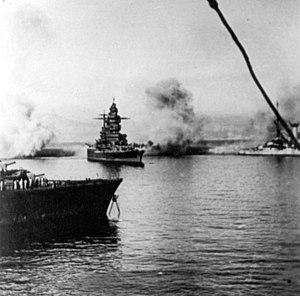
Croiseur de bataille Dunkerque, sous le feu lors de la bataille de Bataille de Mers-el-KebirCommentaire - c'est peut-être le Strasbourg, avec le pont à deux niveaux. Pibwl (talk) 23:44, 23 September 2008 (UTC).
En 1789, avec 80 vaisseaux, 80 frégates, 120 bâtiments légers, 80 000 inscrits maritimes et plus de 1 600 officiers, la marine française est la deuxième du monde. Cette forme d’apogée, due aux efforts constants du gouvernement de Louis XVI, ne résiste pas à l’épreuve de la Révolution. L’agitation dans les arsenaux désorganise la flotte, alors que les officiers, qui avaient d’abord accueilli favorablement les changements politiques, fuient en masse les violences révolutionnaires à partir de 1792. Lorsque la guerre avec l’Angleterre reprend en 1793, la Marine de la France révolutionnaire n’est guère capable de faire face à la situation et subit défaite sur défaite alors que l’armée de Terre est victorieuse à peu près partout en Europe. L’arrivée de Napoléon au pouvoir, en 1799, ne change rien à la situation malgré une courte période de paix, les tentatives de réorganisation et l’annexion d’arsenaux voisins qui fournissent, un temps, des moyens supplémentaires. Napoléon cherche « son Nelson ». En vain.
L'attaque de Mers el-Kébir est un épisode de la Seconde Guerre mondiale. Elle s'inscrit dans le cadre de l'opération Catapult. Il ne s'agit pas d'une bataille dans la mesure où les deux puissances n'étaient pas en guerre, mais considérées comme étant toujours alliées. On désigne néanmoins, par cette expression, l'attaque par la Royal Navy, du 3 juillet au 6 juillet 1940, soit une semaine avant la remise des pleins pouvoirs au Maréchal Pétain, d'une escadre de l'Armée de Vichy mouillant dans le port militaire de Mers el-Kébir.
Créés peu après l'invention de l'aviation militaire pendant la Première Guerre mondiale, les porte-avions ont d'abord été considérés comme des bâtiments auxiliaires et n'ont joué un rôle majeur dans la guerre navale qu'à partir de la Seconde Guerre mondiale. Il a fallu l'attaque de Pearl Harbor de décembre 1941 pour démontrer la supériorité de l'aviation embarquée sur la grosse artillerie des navires de ligne, grâce à sa portée incomparablement plus grande pour une force de frappe équivalente. La bataille de la mer de Corail, en mai 1942, est le premier affrontement uniquement aéronaval de l'histoire, dans lequel les forces navales japonaises et américaines s'affrontèrent par avions interposés sans jamais être à portée de canon. En 1944-45, les plus grands cuirassés japonais jamais construits coulent sous les attaques de l'aviation embarquée américaine.
Le croiseur de bataille est un type de navire de guerre apparu au début du XXᵉ siècle. Ses caractéristiques sont semblables à celles du cuirassé pour le déplacement, le calibre de l'artillerie principale, l'effectif de l'équipage, le rayon d'action, mais sa vitesse est nettement supérieure, dépassant aussi celle des plus grands croiseurs de l'époque, grâce à des dimensions de coque et un appareil propulsif plus puissant. Ce poids supplémentaire est compensé, sur les navires de conception britannique, par un blindage plus léger, et cette moindre protection constitue la principale restriction à l'emploi de ce type de navire ainsi que le montrent les principaux combats auxquels ils participent pendant la Première Guerre mondiale.